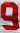
Number: 9